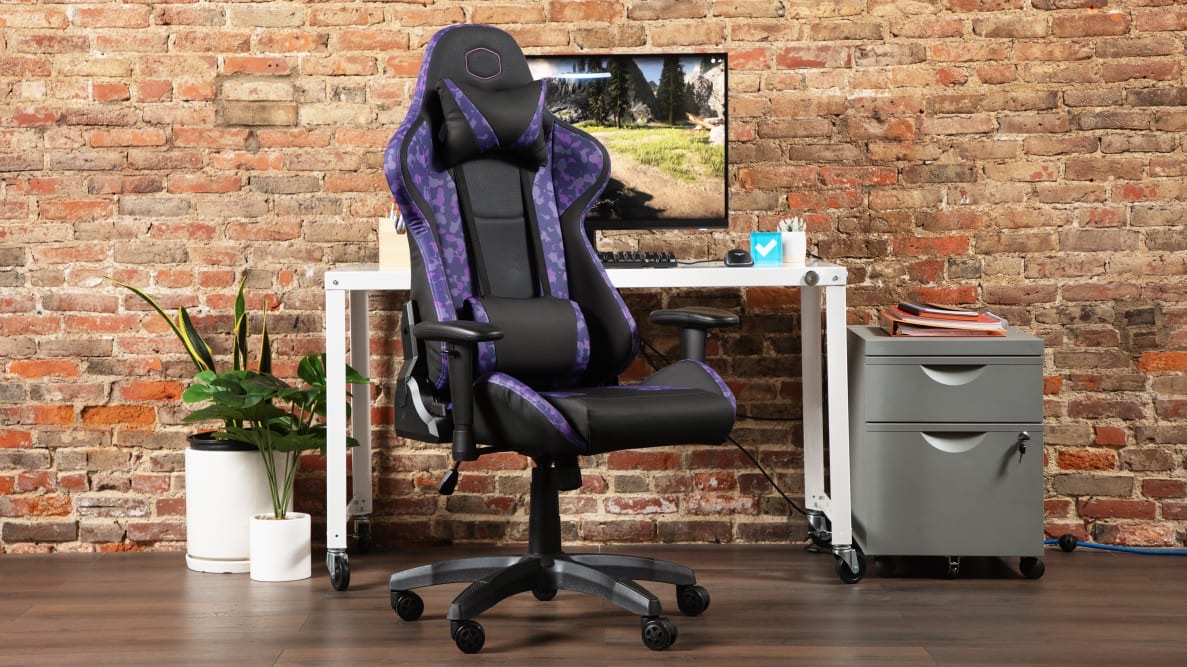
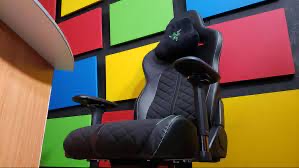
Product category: items_chair
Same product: no